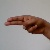
The image shows a hand gesture representing the letter 'H' in Indian Sign Language.